Toronto Raptors

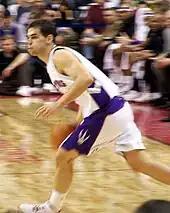
Jose Calderon with the Raptors during the 2005–06 season. The Raptors signed Calderon as a free agent in the 2005 off-season as a backup for Mike James.

The Raptors continued to rebuild during the 2005 NBA draft, selecting Charlie Villanueva, Joey Graham, Roko Ukić and Uroš Slokar, with Villanueva's selection being very controversial amongst basketball pundits and Raptors fans alike. The Raptors started their training camp by trading Alston to the Houston Rockets for Mike James and signing free agent José Calderón as a backup for James. Despite the infusion of new players, Toronto's overall 2005–06 season was a disappointment; they set a franchise record by losing their first nine games and 15 out of their first 16 games. With losses mounting and media scrutiny intensifying, the Raptors hired ex-Purdue coach Gene Keady as an assistant off the bench to help develop the young Raptors team and establish a defensive persona for the team. On January 15, 2006, the Raptors set a franchise points record in a 129–103 win over the Knicks when Villanueva hit a three-pointer late in the game. But less than a week later, the Raptors gave up an 18-point lead against the Los Angeles Lakers and allowed Lakers star Kobe Bryant to score 81 points, the second-highest single-game total in NBA history. With media scrutiny intensifying once more and the Raptors entrenched at the bottom of the league in defensive field goal percentage, CEO Richard Peddie fired Babcock.